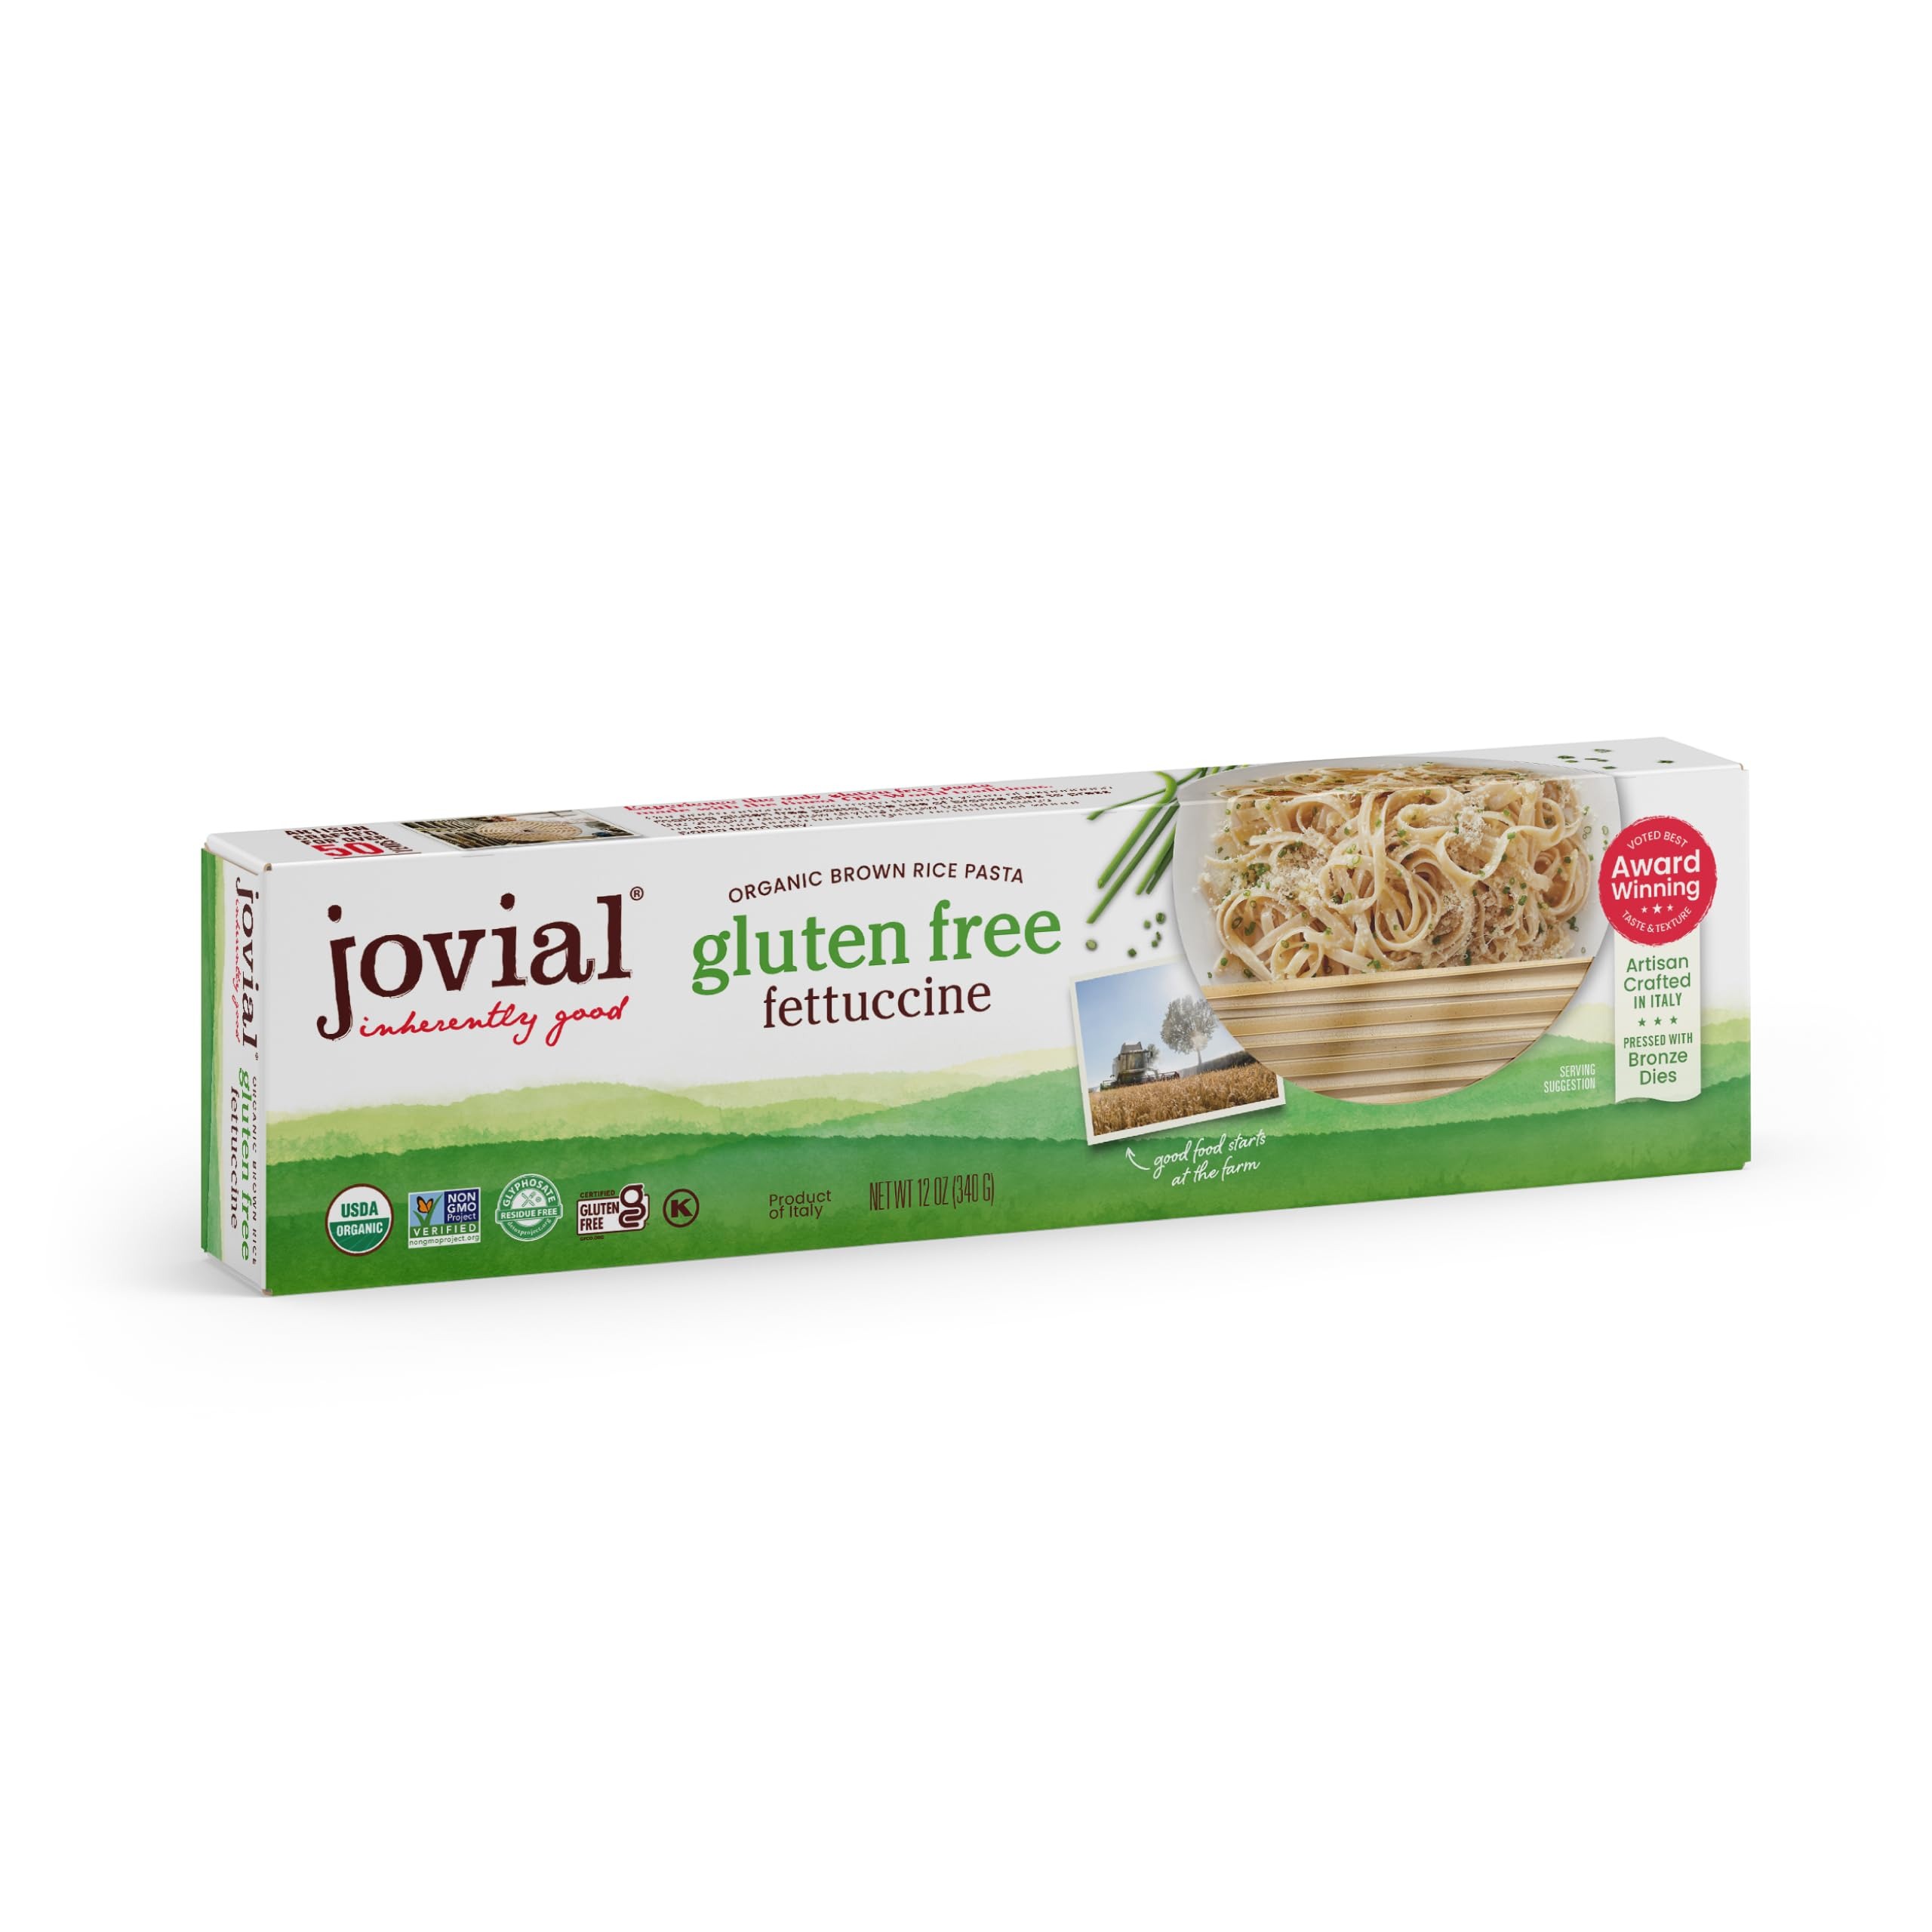
Item Name: Jovial Whole Grain Brown Rice Fettuccine Pasta - Gluten Free Pasta Fettuccine, Organic, Dairy Free, Made in Italy - 12 Oz, 1 Pack
Bullet Point 1: WHOLE GRAIN PASTA - Cooks just like regular wheat pasta, so you'll never feel like you're missing out. Tastes great with all types of sauces! Named "Best Gluten Free Pasta" by America's Test Kitchen
Bullet Point 2: SIMPLE INGREDIENTS - True to Jovial fashion, our Brown Rice pasta has no additives and is made using only two ingredients: organic brown rice and water. Enjoy 57g of whole grains per 2 Oz serving
Bullet Point 3: CERTIFIED GLUTEN FREE - Made in a dedicated gluten-free facility and is certified gluten-free at less than 10PPM. Eat freely, deliciously, and organically, and feel good without missing out!
Bullet Point 4: 100% ORGANIC & NON-GMO PROJECT VERIFIED - Jovial Brown Rice Pasta is made from organic brown rice flour and water. It is USDA Certified Organic, Non-GMO Project Verified, and tested for glyphosate
Bullet Point 5: MADE IN ITALY - Made by pasta artisans in Italy who combine the experience of making gluten-free with traditional techniques, like pressing through bronze dies and slow drying for superior quality
Value: 12.0
Unit: Ounce

Price: 4.99